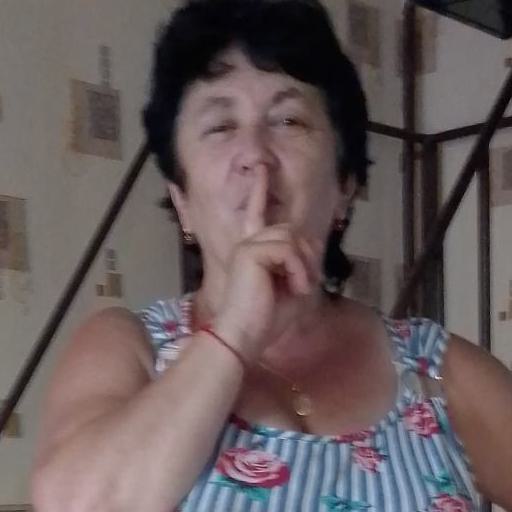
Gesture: mute